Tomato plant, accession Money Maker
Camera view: vertical (180 deg); turntable rotation: 180 degrees
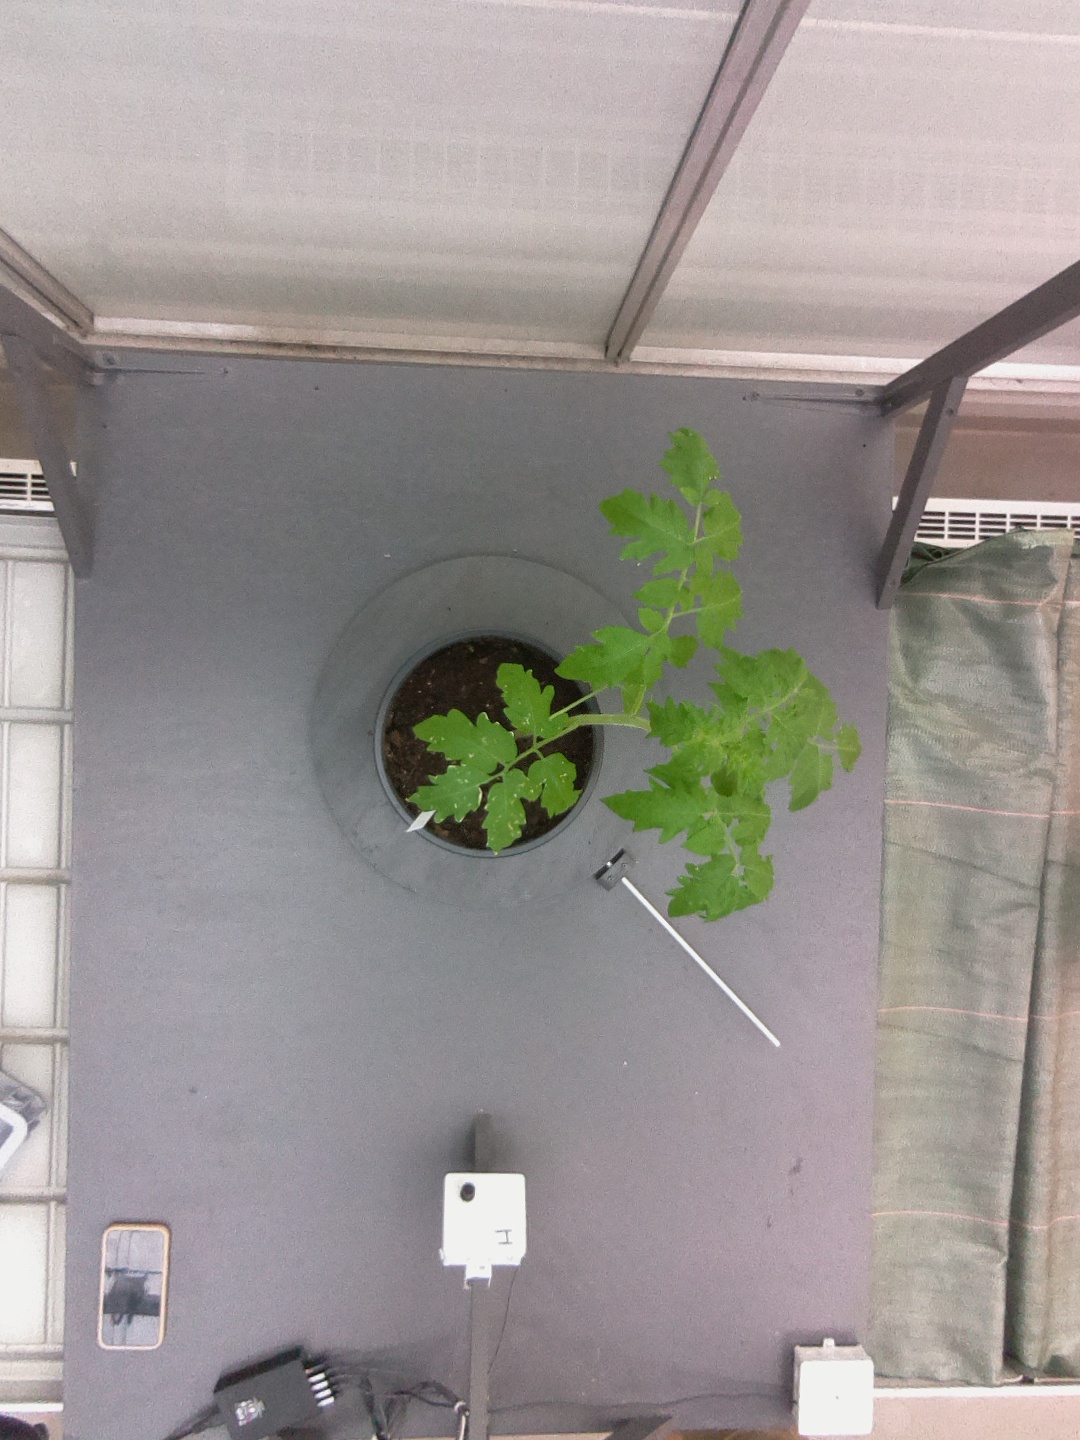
BBCH growth stage 13: 6 of true leaves visible